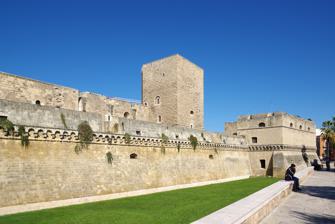
Building: Castello Normanno-Svevo (Bari)
Country: Italy
Year built: 1132
Castle in Bari, Italy Norman-Swabian Castle Castello Normanno-Svevo Bari , Apulia , Italy Western ramparts of the castle Coordinates 41°7′43″N 16°51′59″E / 41.12861°N 16.86639°E / 41.12861; 16.86639 Site information Open to the public yes Site history Built 1132 ( 1132 ) Built by Norman king Roger II Rebuild by Frederick II of Sicily The Castello Normanno-Svevo or Norman-Swabian Castle ( Italian : Castello normanno-svevo ), also known as the u Castídde in the Barese dialect , is a castle in the Apulian city of Bari , Italy . Built around 1132 by Norman king Roger II , it is currently used for exhibitions. History Probably built in 1132 by Norman King Roger II , it was destroyed in 1156 by king William I of Sicily and rebuilt and reinforced in 1233 by Fredrick II , then King of Sicily . During the Angevin domination, it went through several transformations, and after being acquired by Duke Ferdinand of Aragon , was donated to the Sforza family and passed to Bona Sforza , Queen of Poland . After Bona's death, it was returned under the King of Naples and transformed into a prison and barracks. The castle is surrounded by a moat on all sides, except the northern section, which was bordering the sea and can be accessed from the bridge and the gate on the southern side. It is mainly composed of the Aragon walls and the main Hohenstaufen tower, and is currently used for exhibitions. According to the tradition, in 1221 Frederick II met St. Francis of Assisi in this castle. According to tradition, Frederick had a courtesan sent to Francis's room and watched through a peephole to see what would happen. When Francis sent the woman away, Frederick was impressed with his principles; the two spent the rest of the night in conversation. This story is not confirmed beyond doubt, but it is considered believable. Gallery Courtyard Old Town Seaside References